Spam (food)

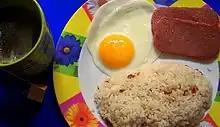
"Spamsilog", Spam with "sinangag" (garlic fried rice) and eggs, is a common Filipino breakfast combination.

In the Philippines, Spam (currently distributed by the Purefoods-Hormel Company Inc.) is a popular food item seen as a cultural symbol. Spam reached the islands similarly as it did other former US colonies such as Hawaii and Guam: as a result of World War II rationing. Spam is commonly eaten with rice (usually garlic fried rice) and a sunny-side-up egg for breakfast. It is prepared and used in a variety of ways, including being fried, caramelized, served with condiments, or in sandwiches. It has also been featured in numerous Filipino fusion cuisine dishes, including Spam burgers, Spam spaghetti, and Spam nuggets.